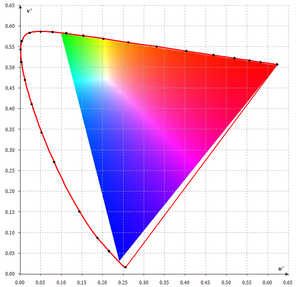
Diagramme de chromaticité à partir du système CIE U'V'W' 1976
CIE U′V′W′ est un espace de couleur défini par la Commission internationale de l'éclairage en 1976, en même temps que les espaces uniformes non-linéaires CIELAB et CIELUV. Construit à partir de l'espace CIE XYZ, il améliore et remplace définitivement l'espace CIE UVW. Il constitue un espace linéaire dans lequel la composante V′ est égale à la composante Y, elle-même égale à la luminance Lᵥ de la couleur décrite.